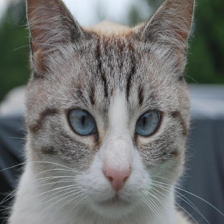
Label: animals